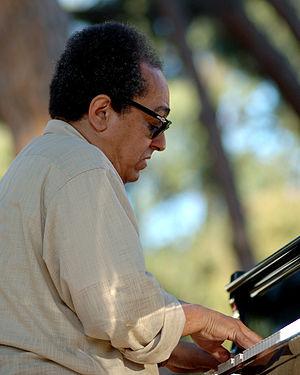
Portrait du pianiste de jazz français Alain Jean-Marie, réalisé en extérieur le 2005-07-20. Il était l'invitée du French Riviera Middle Band dans le cadre du Festival ""Off"" de Jazz à Juan.
Alain Jean-Marie est un pianiste de jazz né le 29 octobre 1945 à Pointe-à-Pitre en Guadeloupe.